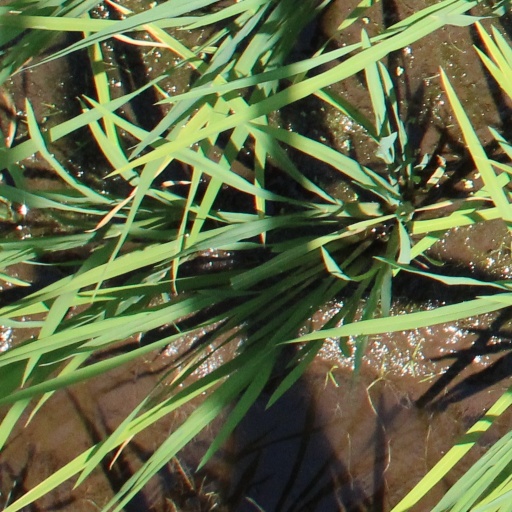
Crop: rice